Michiel van der Voort the Elder

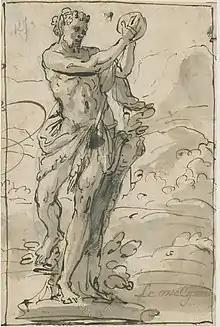
"Faun making music"

He created in 1702 in the St. Rumbold's Cathedral in Mechelen two funeral monuments for the brothers de Precipiano. The memorial to Humbertus Guilielmus de Precipiano, Bishop of Mechelen is traditional in design, but the artist sculpted a lively portrait in full-length marble figure of the Bishop. The tomb of the Bishop's brother Count Prosper Ambrosius de Precipiano has as its base a vast stele combined with an allegorical figure holding a shield on which a portrait bust of de Precipiano is carved. The use of the stele was subsequently adopted by other Flemish sculptors. His interest in portrait sculpture is also visible in the "Bust portrait of Jacobus Franciscus van Caverson" (marble, 1713, Royal Museums of Fine Arts of Belgium), which is the sole surviving piece of a funeral monument that was originally in the former Dominican church in Brussels.